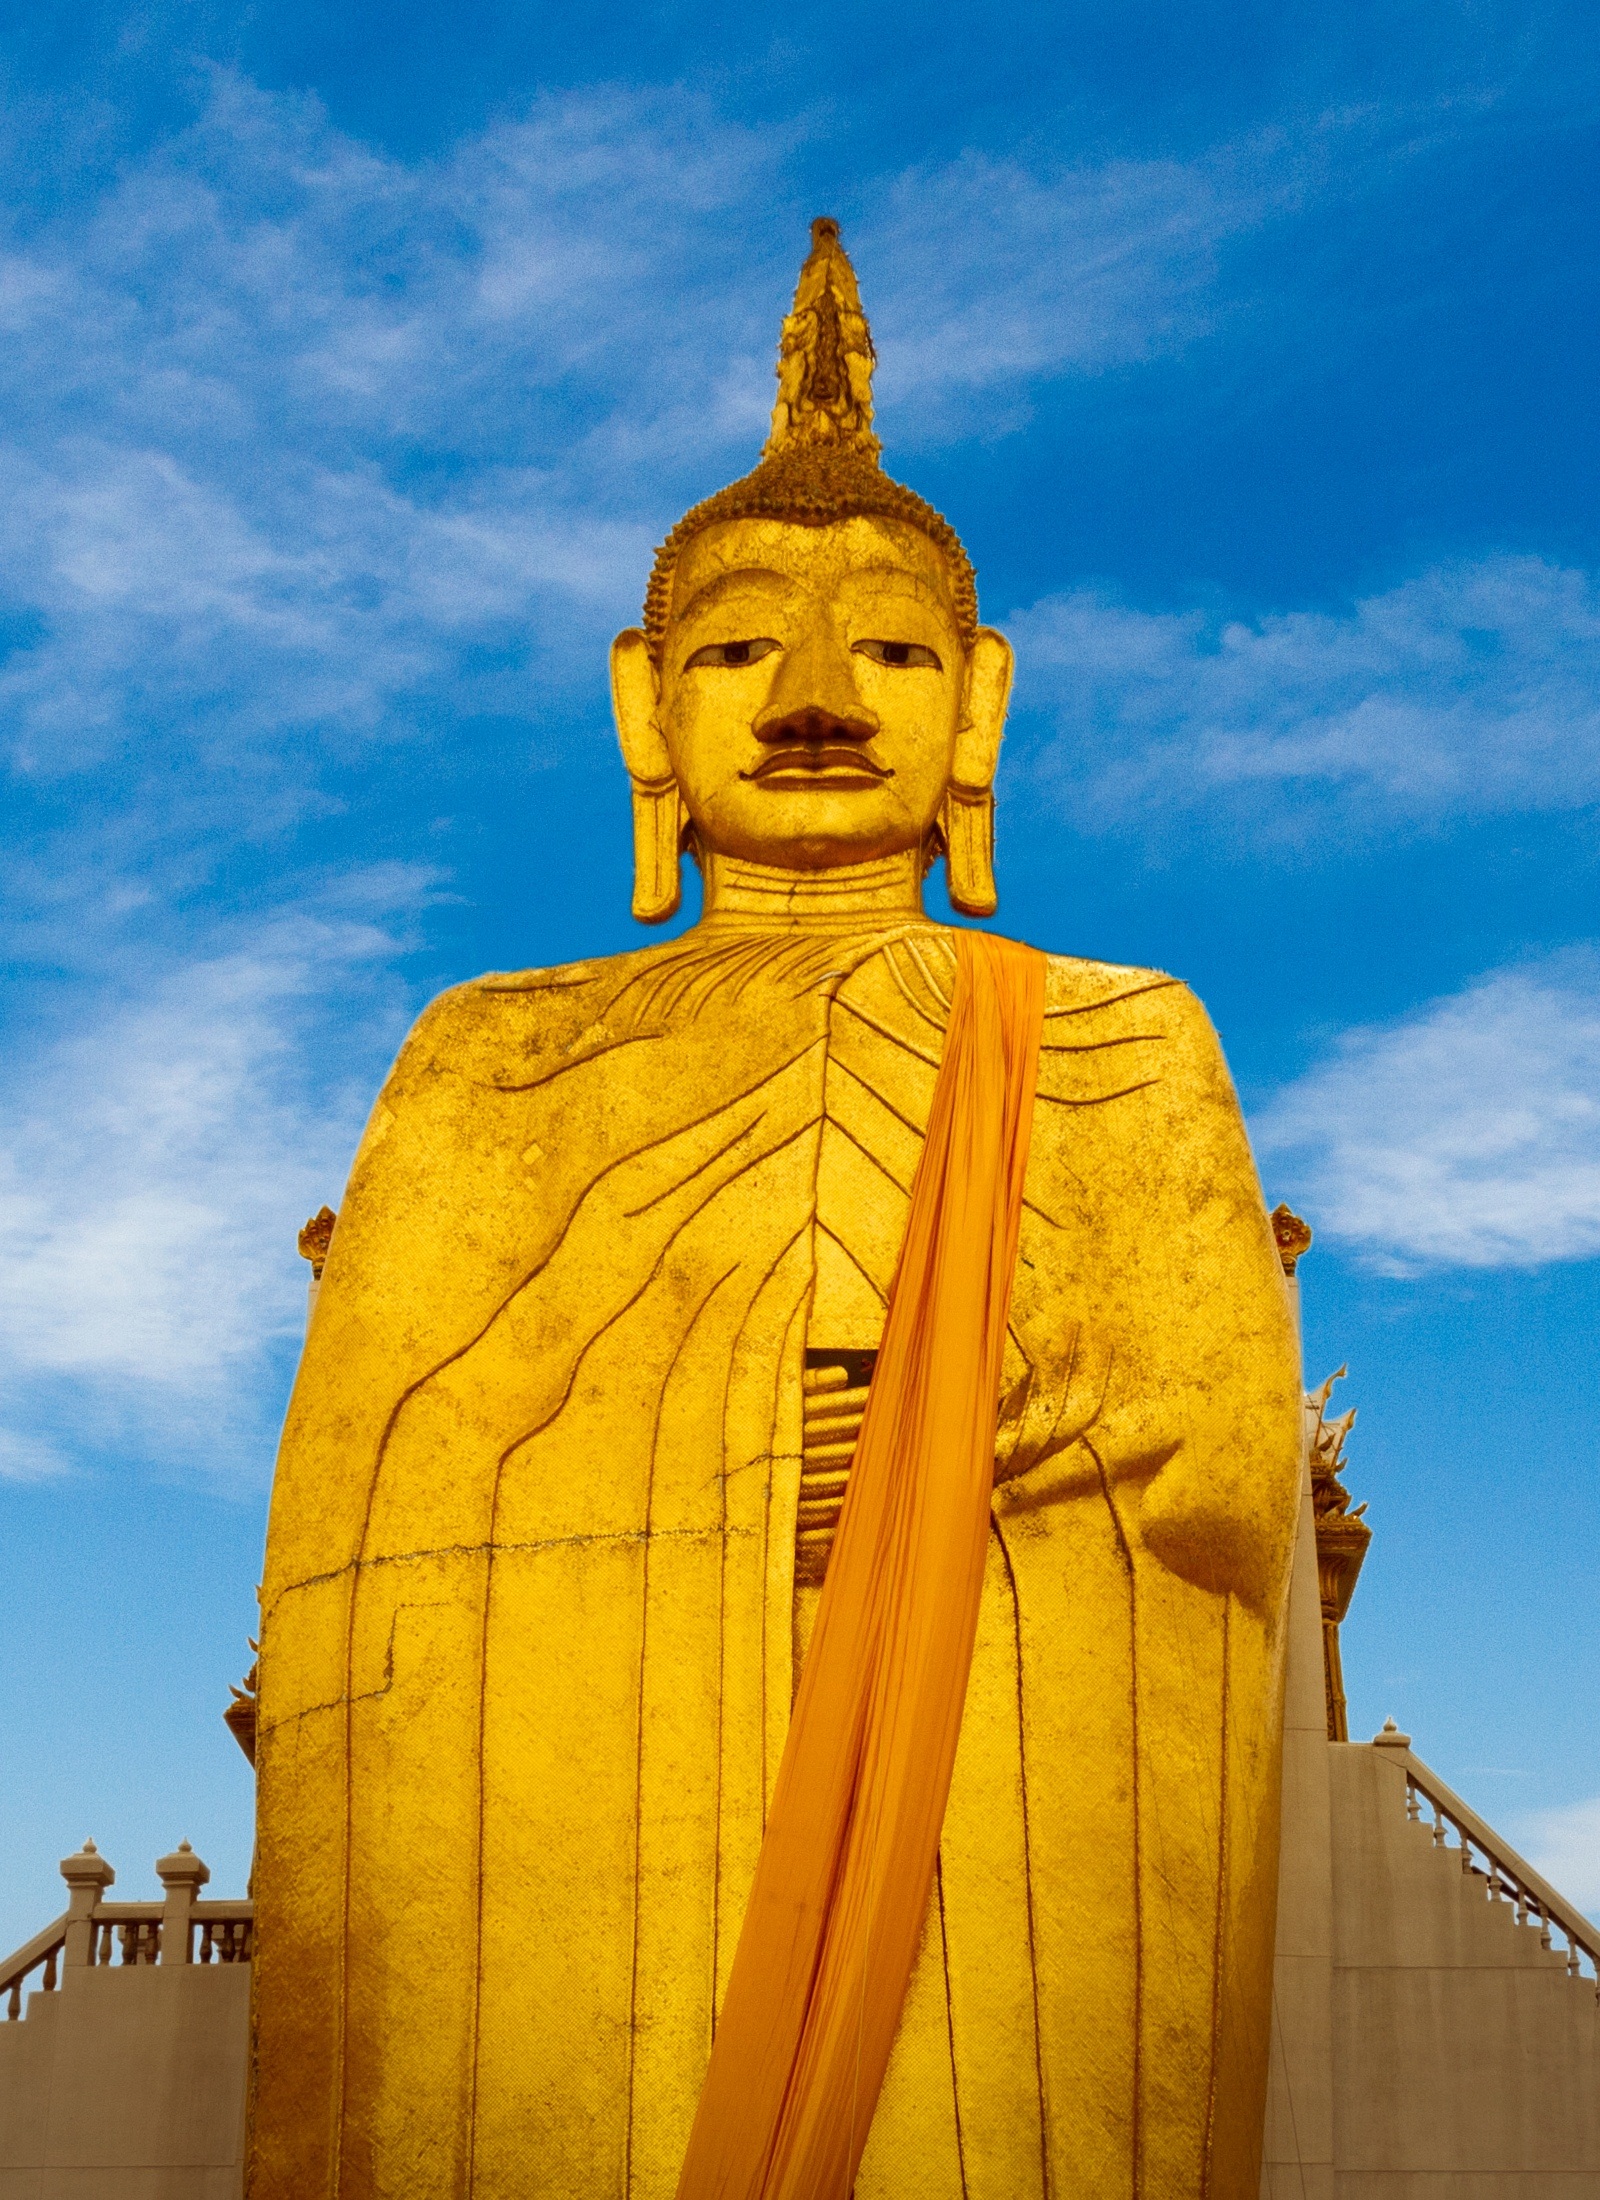
monument, statue, color, buddhism, religion, landmark, yellow, place of worship, sculpture, art, temple, buddha, carving, wat, east, hindu temple, gautama buddha, ancient history